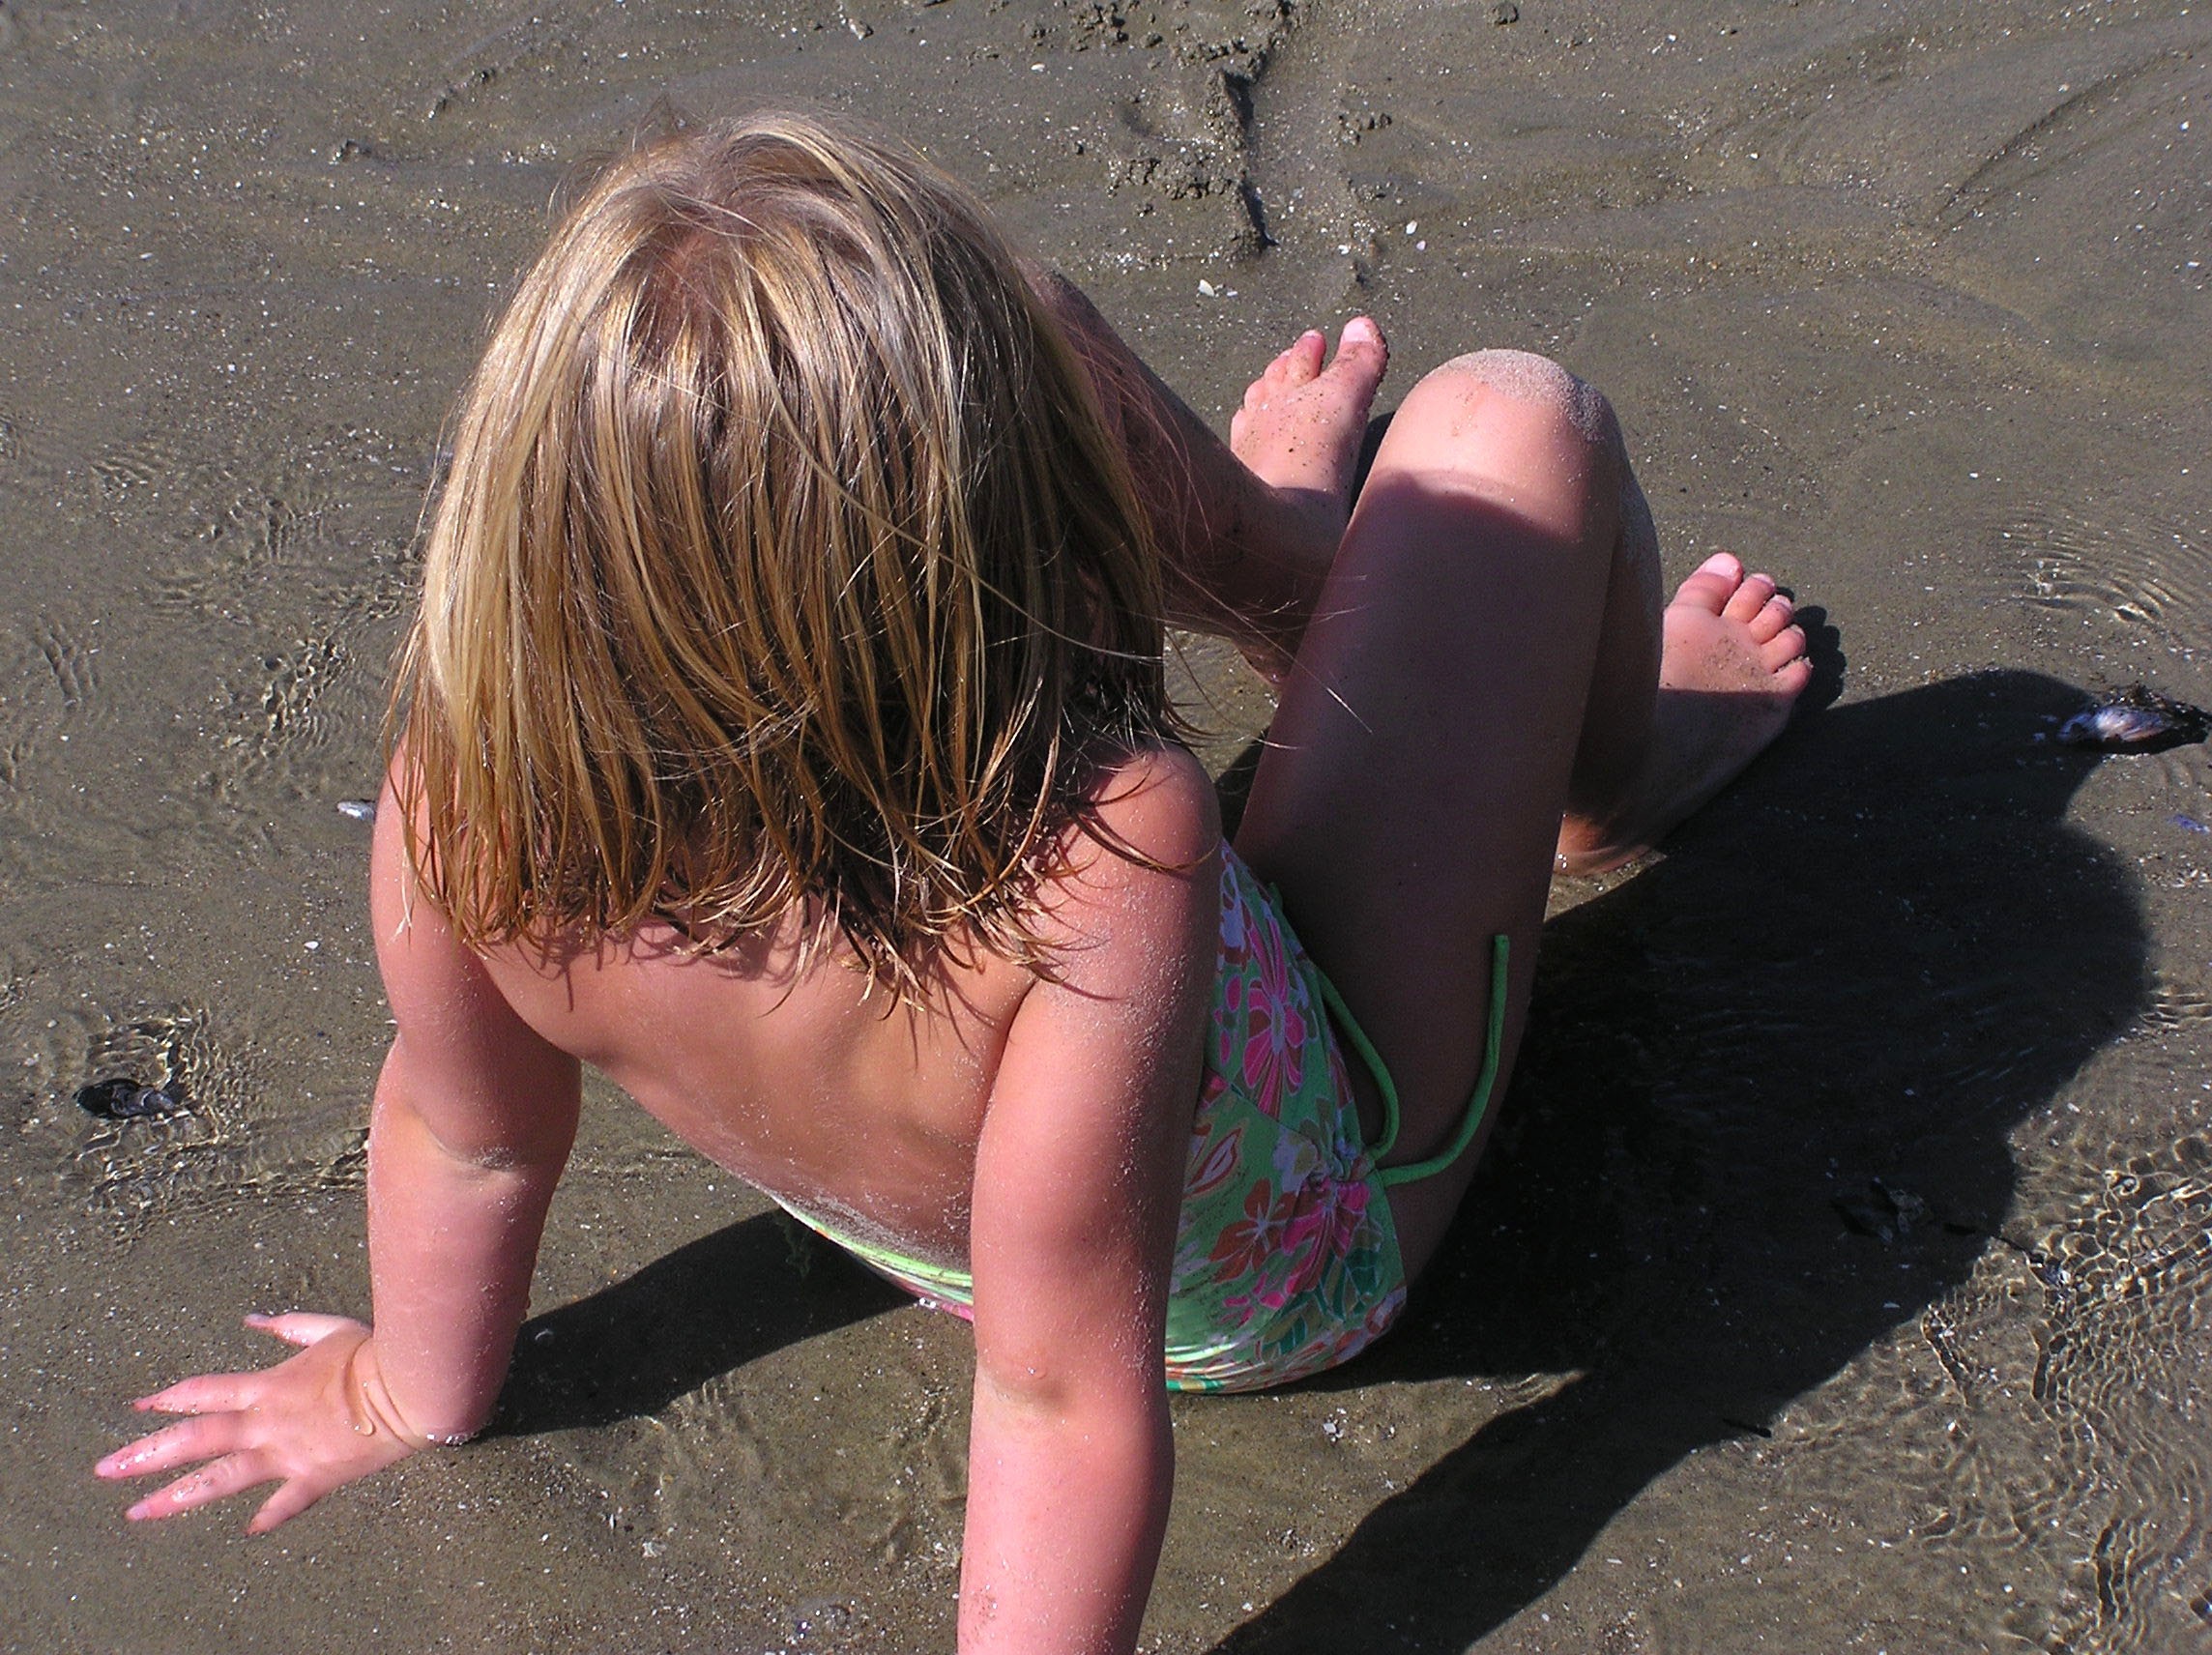
hand, beach, sea, water, sand, ocean, person, girl, sun, woman, hair, kid, summer, vacation, leg, model, child, playing, clothing, lady, childhood, human body, fun, dress, beauty, blond, image, granddaughter, interaction, photo shoot, beach fun, family beach, human positions